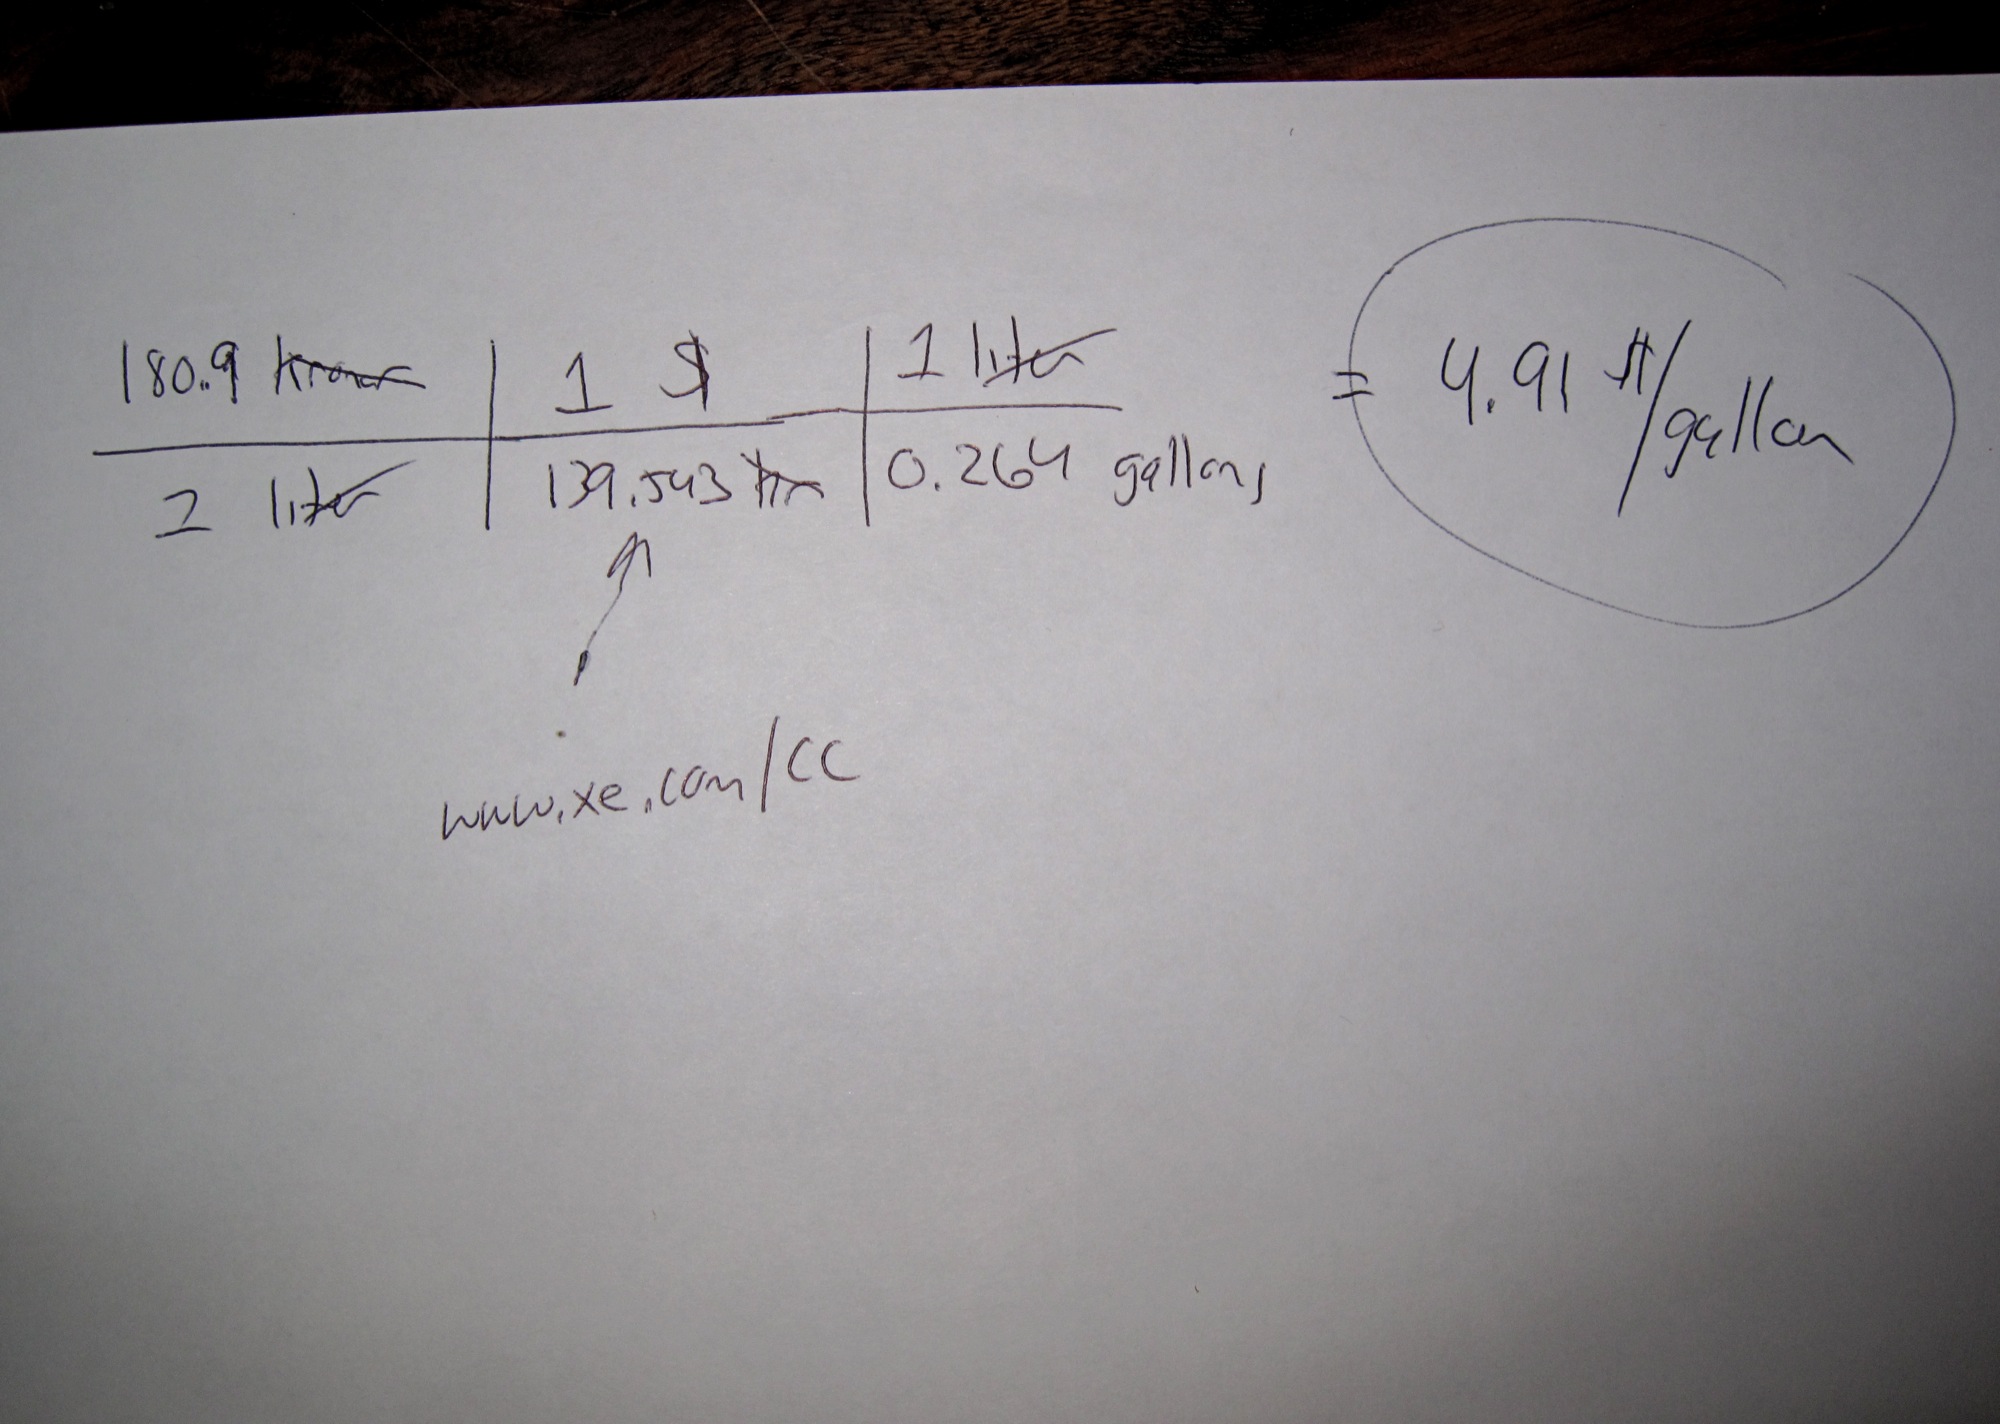
writing, number, line, iceland, circle, font, sketch, drawing, text, handwriting, document, shape